VMFA-242

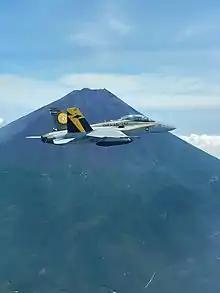

From 4 August 2004 to 18 March 2005, the squadron supported the Iraq War. Utilizing the combat callsign "Profane", VMFA(AW)-242 spent seven months flying out of Al Asad Airbase, Iraq. During this time they provided close air support for the 1st Marine Division during Operation Phantom Fury. Squadron sections flew cyclic missions dropping over 300,000 pounds of ordnance in support of Marines and Soldiers on the ground overtaking the city. During this battle, precision-guided ordnance was dropped close to friendly forces with zero cases of friendly fire. Just two months later, in January 2005, over a five-day period, squadron aircraft were airborne twenty-four hours a day in order to deter insurgents' efforts to undermine Iraq's first democratic elections. The squadron received the Robert M. Hanson "Marine Fighter Squadron" of the Year award in October 2005.